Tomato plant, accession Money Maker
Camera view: vertical (180 deg); turntable rotation: 0 degrees
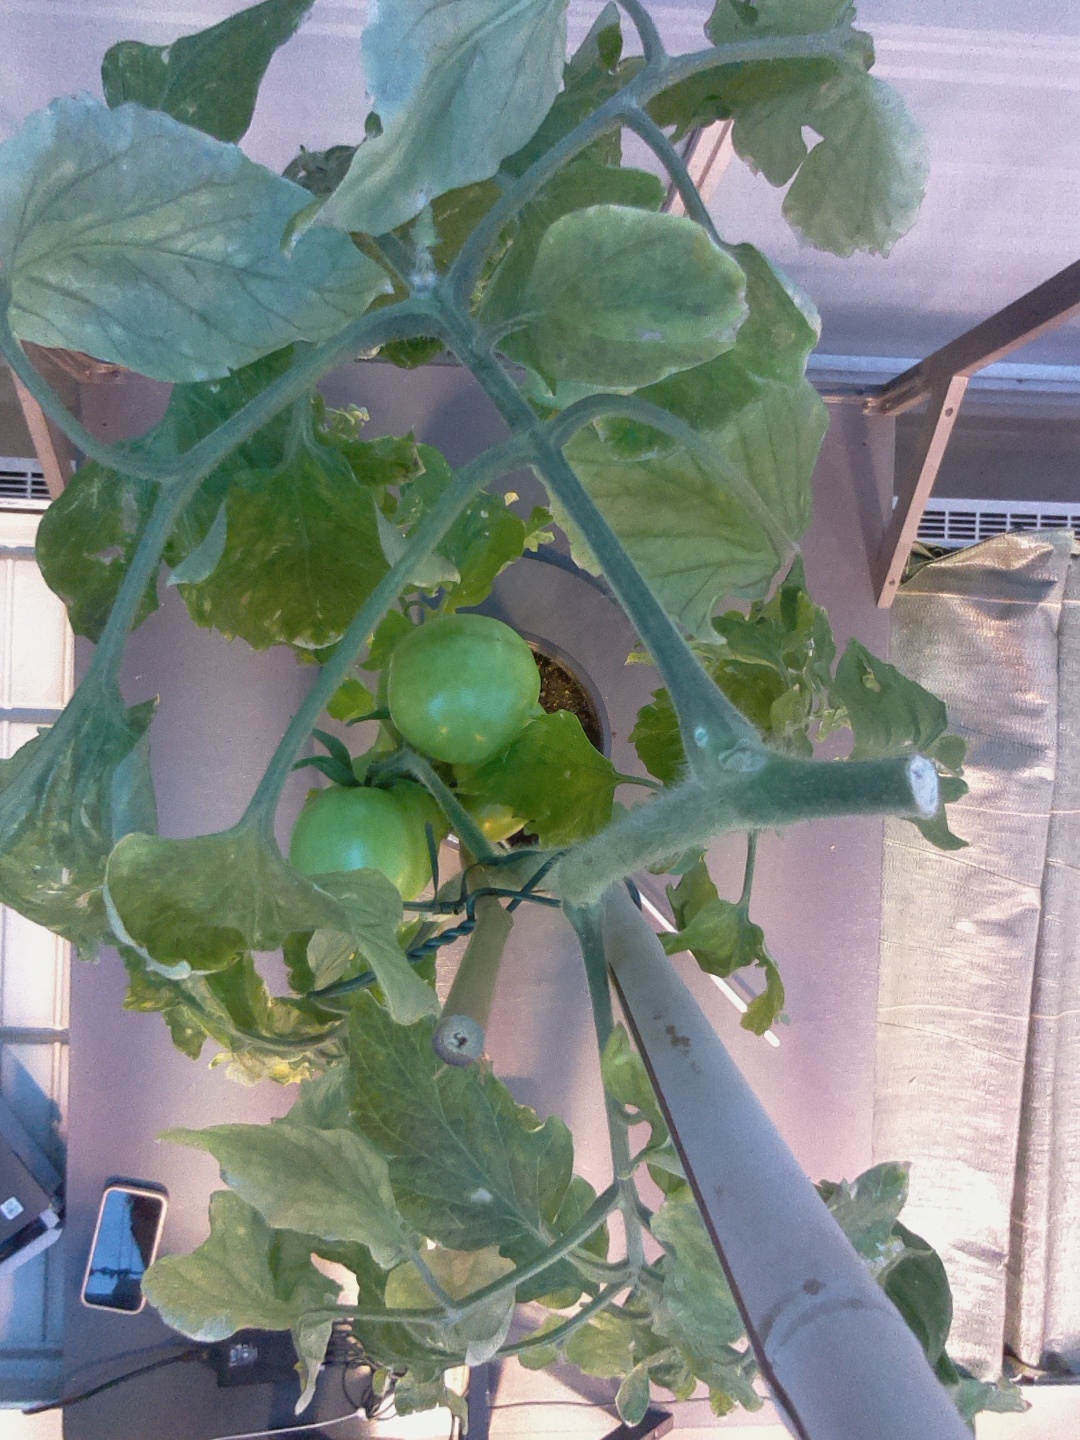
BBCH growth stage 79: 90% -100% of final fruit size